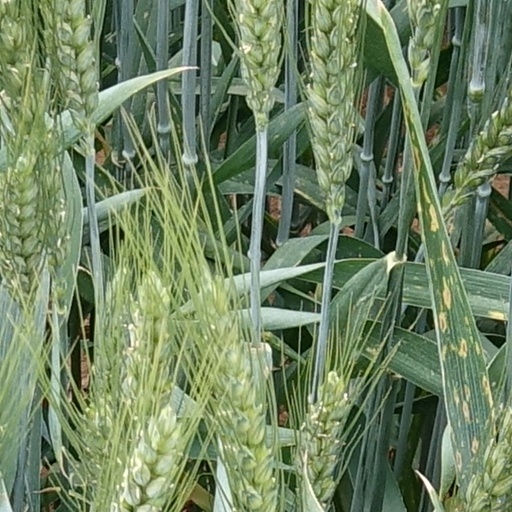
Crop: wheat